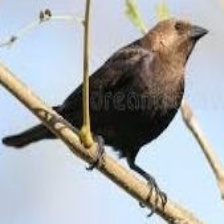
Species: BROWN HEADED COWBIRD
Scientific name: MOLOTHRUS ATER